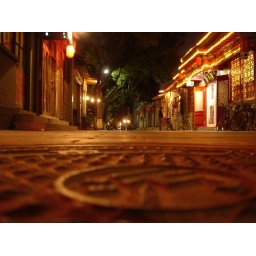
i set my camera on the ground and was squatting in the middle of the road trying to take the pictures.